Bruges Group (United Kingdom)

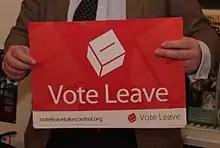
Brexit supporter holds a 'Vote Leave' sign ahead of the 2016 referendum

Through events, meetings, and papers, the Bruges Group played a key part in the 2016 Brexit referendum in which 51.9 percent of validated votes (37.4 per cent of the electorate) were in favour of leaving the European Union. Following the Leave campaign's win in the referendum, historian Andrew Roberts credited in part director Robert Oulds and the Bruges Group with keeping the popular insurgency alive over more than four decades. In 2019, Jacob Rees-Mogg, MP for North East Somerset and the chairman of the European Research Group, delivered a speech to the Group stating that a 'no deal' Brexit should not be 'taken off the table'.